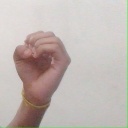
अक्षर: ऊ